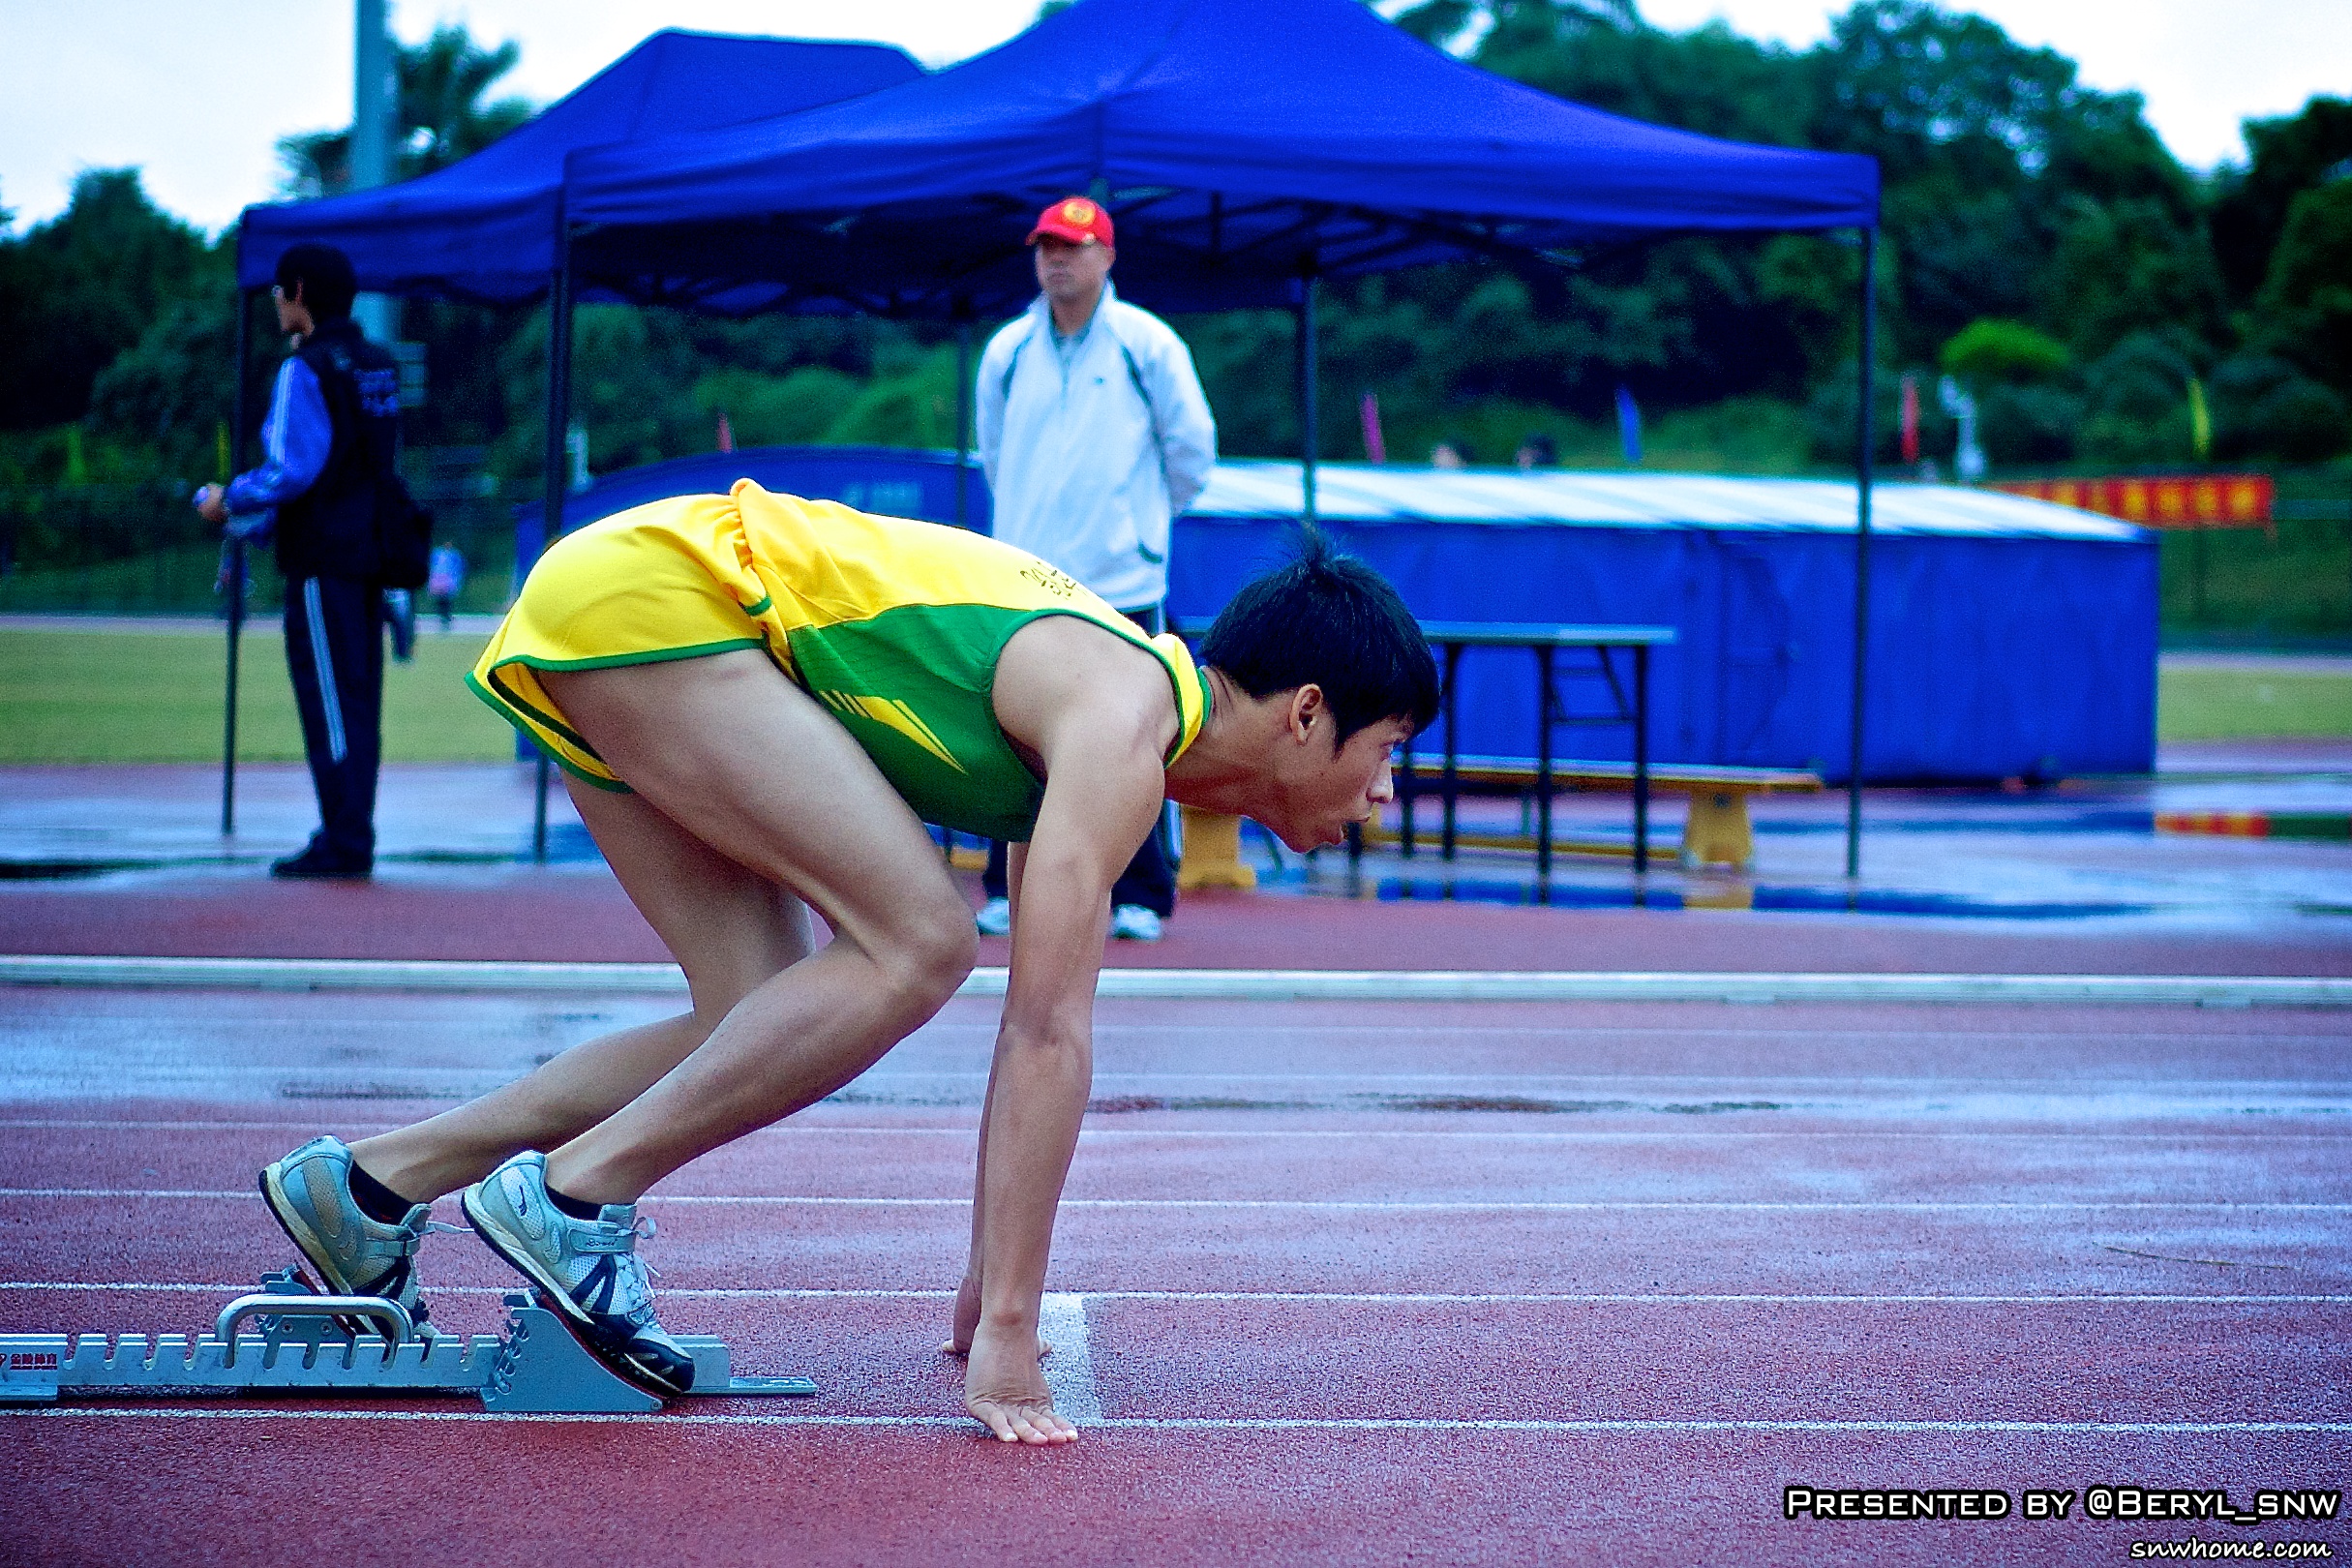
cold, running, wet, jump, rainy, girls, sports, boys, runway, university, canton, school, gdut, athletics, sprint, physical fitness